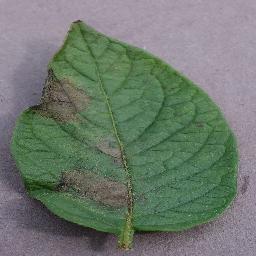
Label: Potato___Late_blight